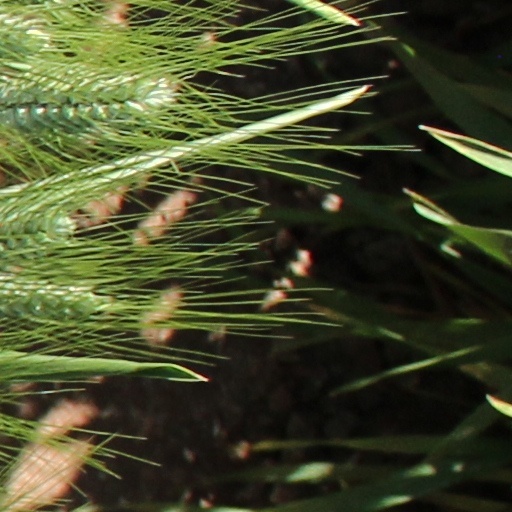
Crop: wheat